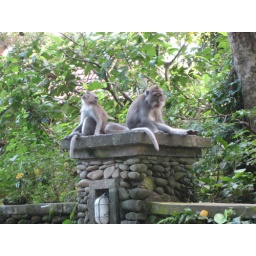
The holy monkey forest in Ubud; amazingly tranquil place, as long as you're not carrying foodstuffs.